Saint Casimir

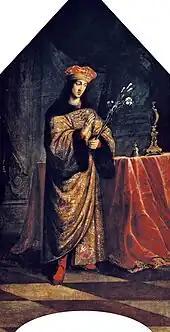
Saint Casimir by Daniel Schultz (1615–1683)

In 1607 and 1613, Bishop Woyna declared Casimir patron saint of Lithuania ("Patronus principalis Lithuaniae"). The issue of a universal Casimir's feast was not forgotten and in 1620 Bishop Eustachy Wołłowicz petitioned Pope Paul V to add Casimir to the Roman Breviary and Roman Missal. This time the Sacred Congregation of Rites granted the request in March 1621 and added his feast "sub ritu semiduplici". In March 1636, Pope Urban VIII allowed the celebration of the feast of Casimir with an octave ("duplex cum octava") in the Diocese of Vilnius and the Grand Duchy of Lithuania. That is equivalent of proclaiming Casimir as the patron saint of Lithuania. On 28 September 1652, Pope Innocent X allowed a fest of transfer of relics of Casimir on a Sunday following the Assumption of Mary. On 11 June 1948, when many Lithuanians were displaced war refugees, Pope Pius XII named Casimir the special patron of Lithuanian youth.